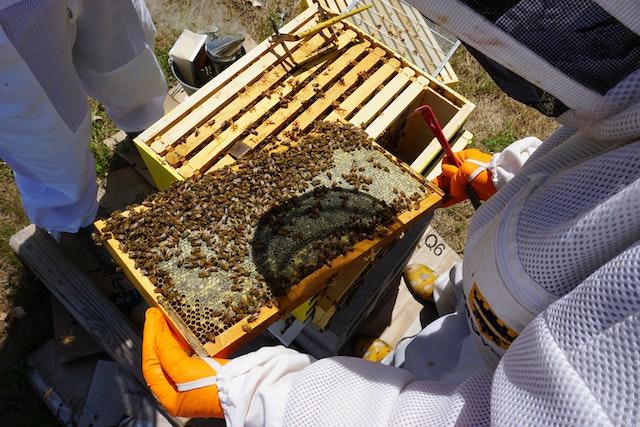
Mzinga wa nyuki wa kufugwa, umetolewa tayari kwa ajili ya kukamliwa asali. Watu wawili wamevalia mavazi maalumu ya kujikinga na wadudu hatari, wameshika kwa utulivu kifaa kilichojaa nyuki, wakichukua tahadhari kubwa ili kuhakikisha usalama, na ubora wa asali safi, inayotarajiwa.